Faliro metro station

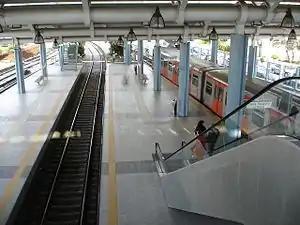
Metro station platforms

Faliro, also known as Neo Faliro on signage and maps, is a station on Athens Metro Line 1. It is near the Faliro Coastal Zone Olympic Complex (Peace and Friendship Stadium and the Karaiskakis Stadium). The station is also adjacent to a rolling stock depot.